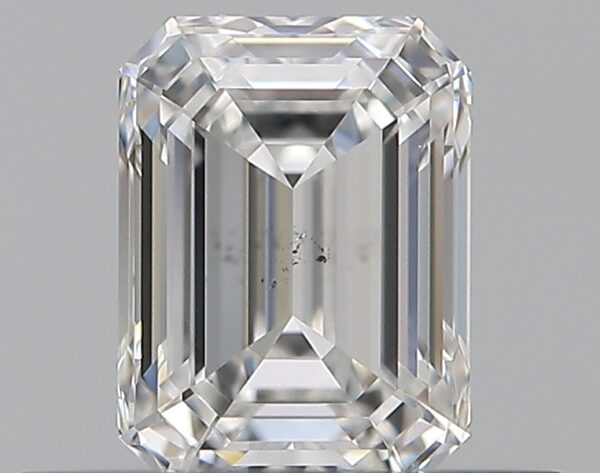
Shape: emerald
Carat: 0.5
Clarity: SI1
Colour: F
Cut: EX
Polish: EX
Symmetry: EX
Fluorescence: N
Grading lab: GIA
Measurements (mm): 5.1 x 3.77 x 2.56